Langone Park

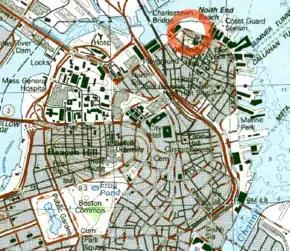
Location of the park and the site of the Great Molasses Flood

Langone Park is a waterfront park in the North End of Boston, Massachusetts. Established in 1973, it is named for Massachusetts state senator Joseph A. Langone, Jr. and his wife Clementina Langone. The park features a Little League Baseball field, a playground, and three bocce courts. It is located on Commercial Street at the edge of Boston Harbor, immediately to the west of the Andrew P. Puopolo Jr. Athletic Field.